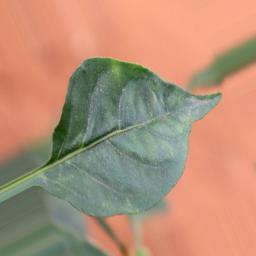
Label: healthy